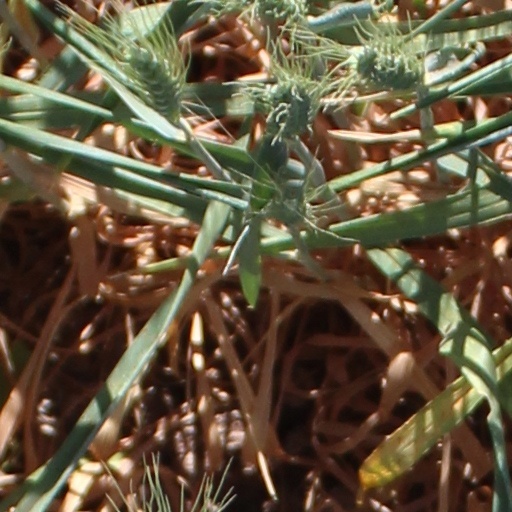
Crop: wheat